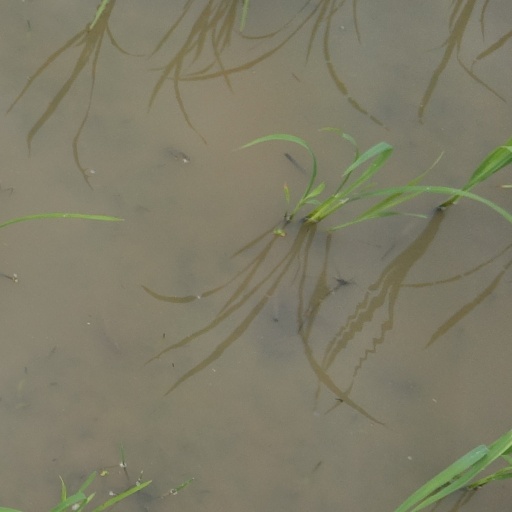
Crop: rice